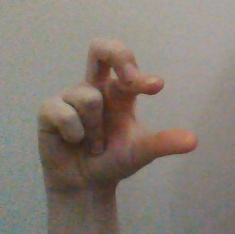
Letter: thal